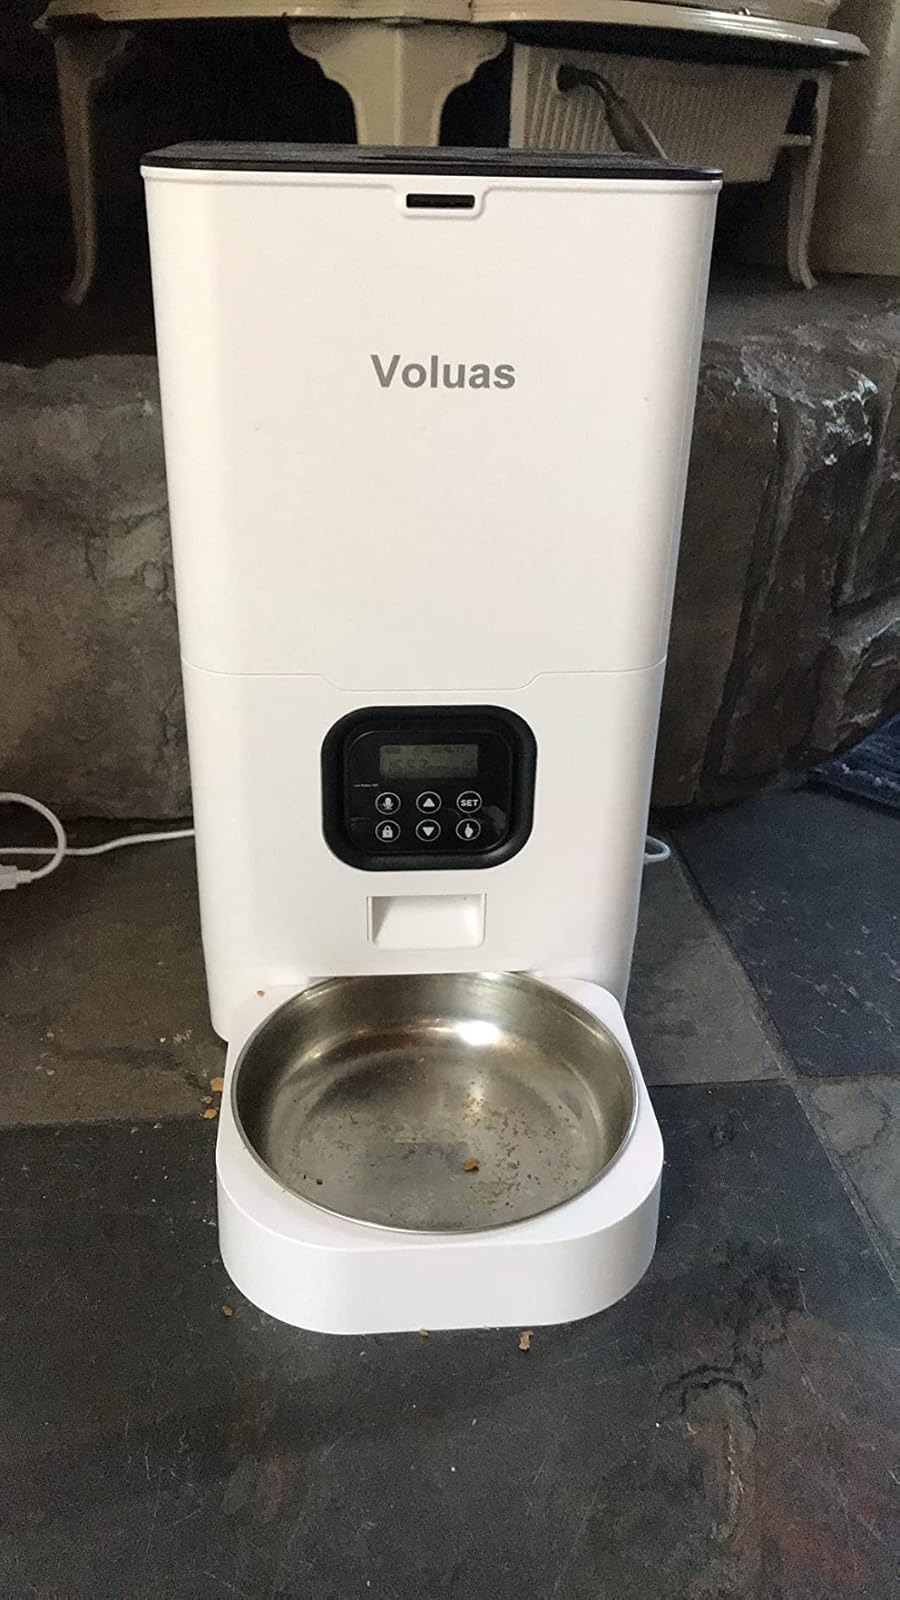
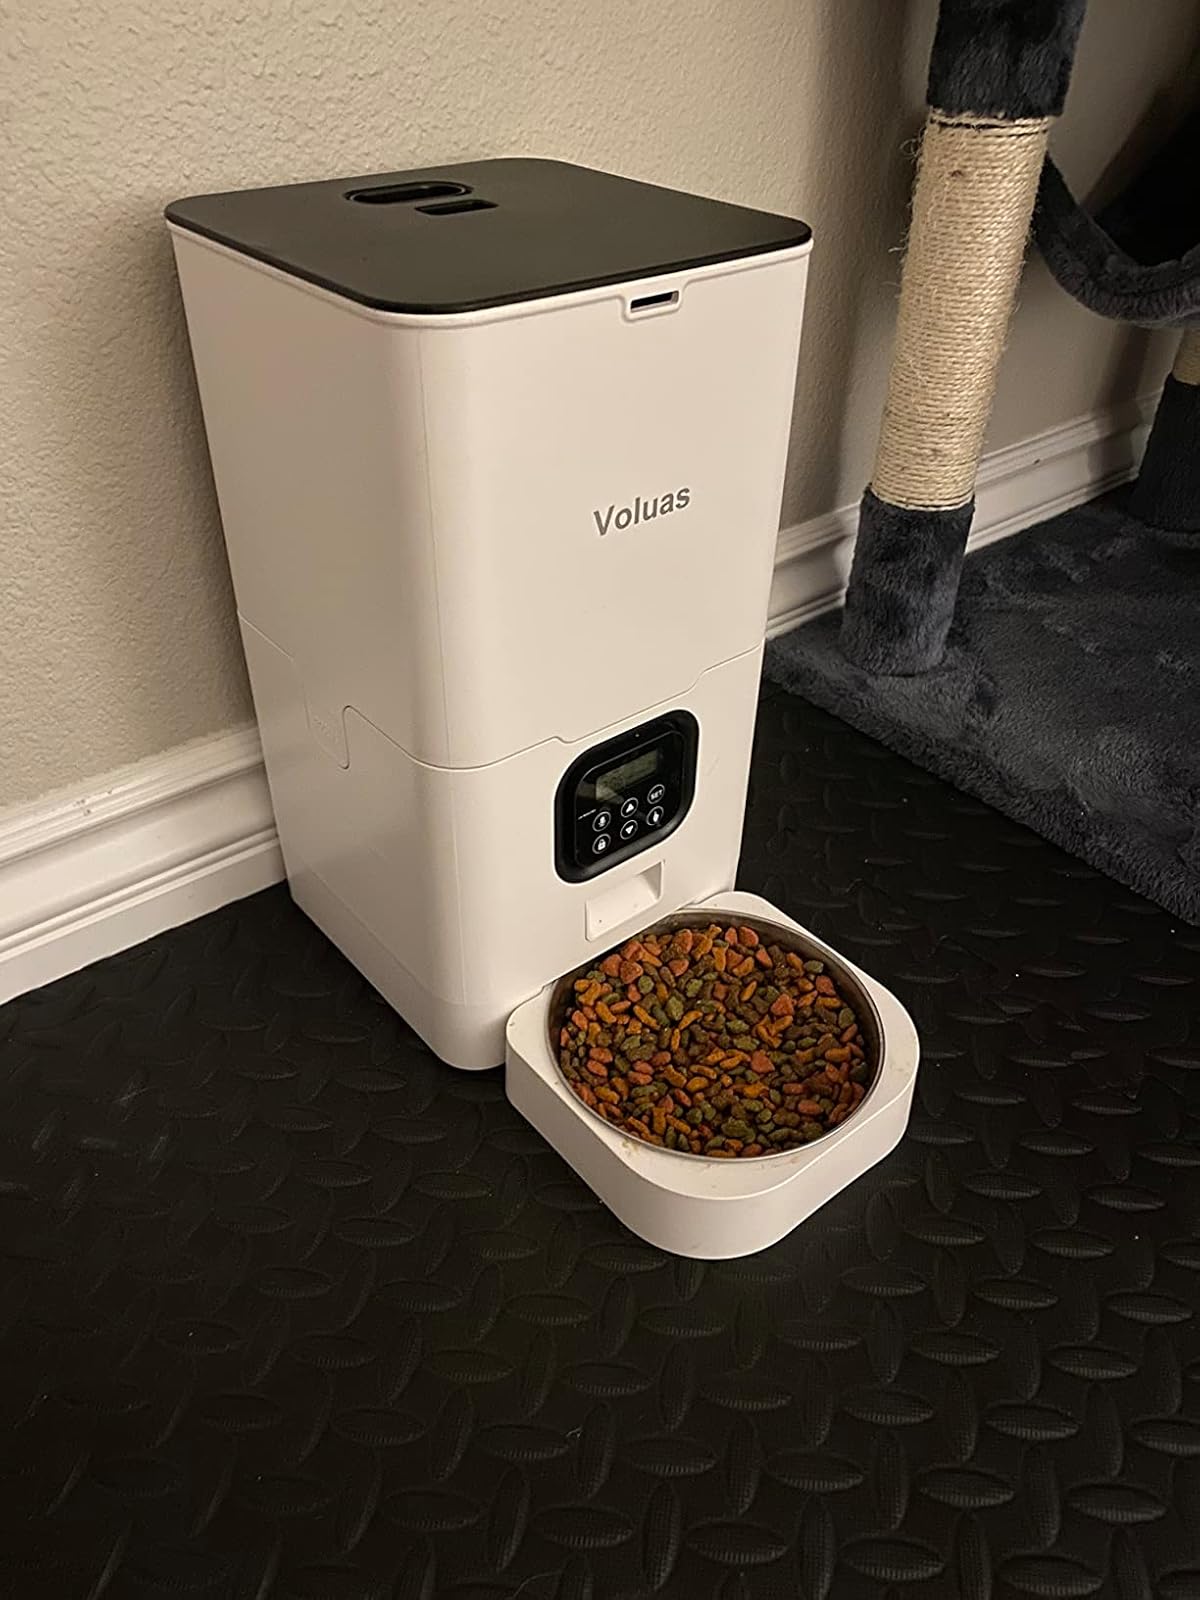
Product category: items_feeder
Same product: yes